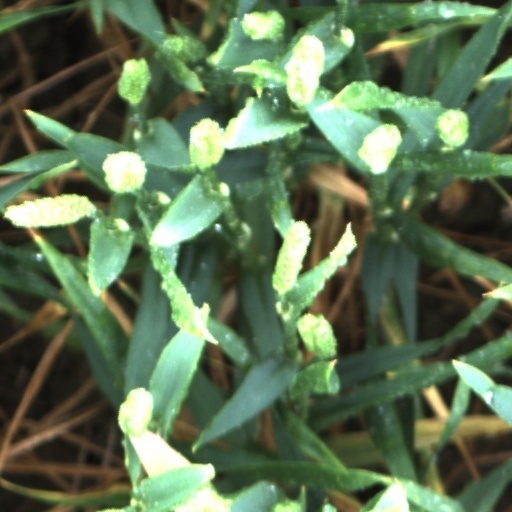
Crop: wheat